Louise Grossfeldt

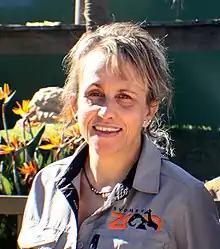
Grossfeldt at Sydney Zoo

Louise (Lou) Grossfeldt (born Louise Ellen Grossfeldt) is a zoo keeper, primate husbandry specialist and conservationist, based in Australia. For over 20 years, she worked with primates at Sydney's Taronga Zoo. In 2015, Lou commenced work as a curator at Mogo Zoo on the New South Wales South Coast. In 2017 she became Mogo Zoo's Manager Life Sciences. In January 2019, she was appointed as the Manager of Primates at Sydney Zoo in Western Sydney.